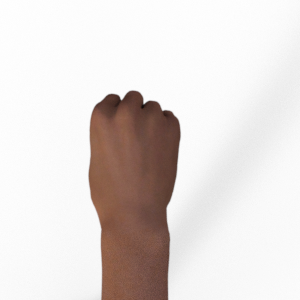
Label: rock